Gastrointestinal stromal tumor

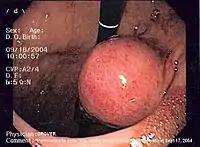
Endoscopic image of GIST in fundus of stomach, seen on retroflexion.

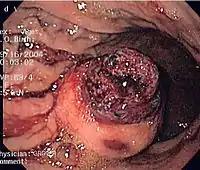
Same GIST seen on forward view of the endoscope showing overlying clot.

CT scanning is often undertaken (see the "radiology" section).